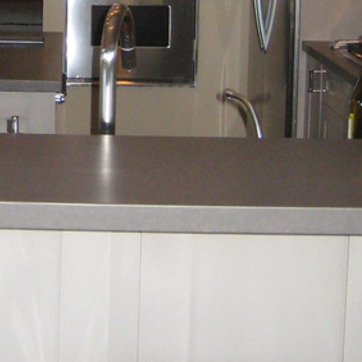
Material: polishedstone